Cicak Man (film series)

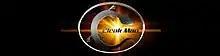

The Cicak Man is a Malaysian film series consisting of three superhero films based on the fictional KRU Studios's "Cicak Man" comic book, portrayed by Hairi Yatim.